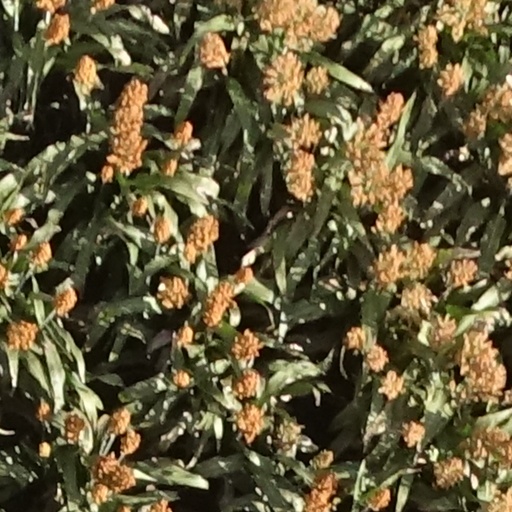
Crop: sorghum